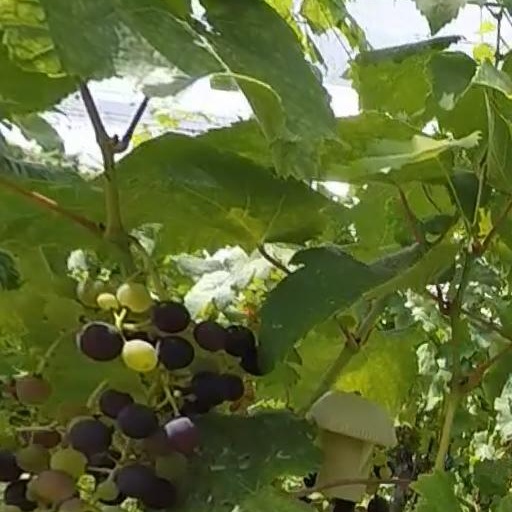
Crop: grape